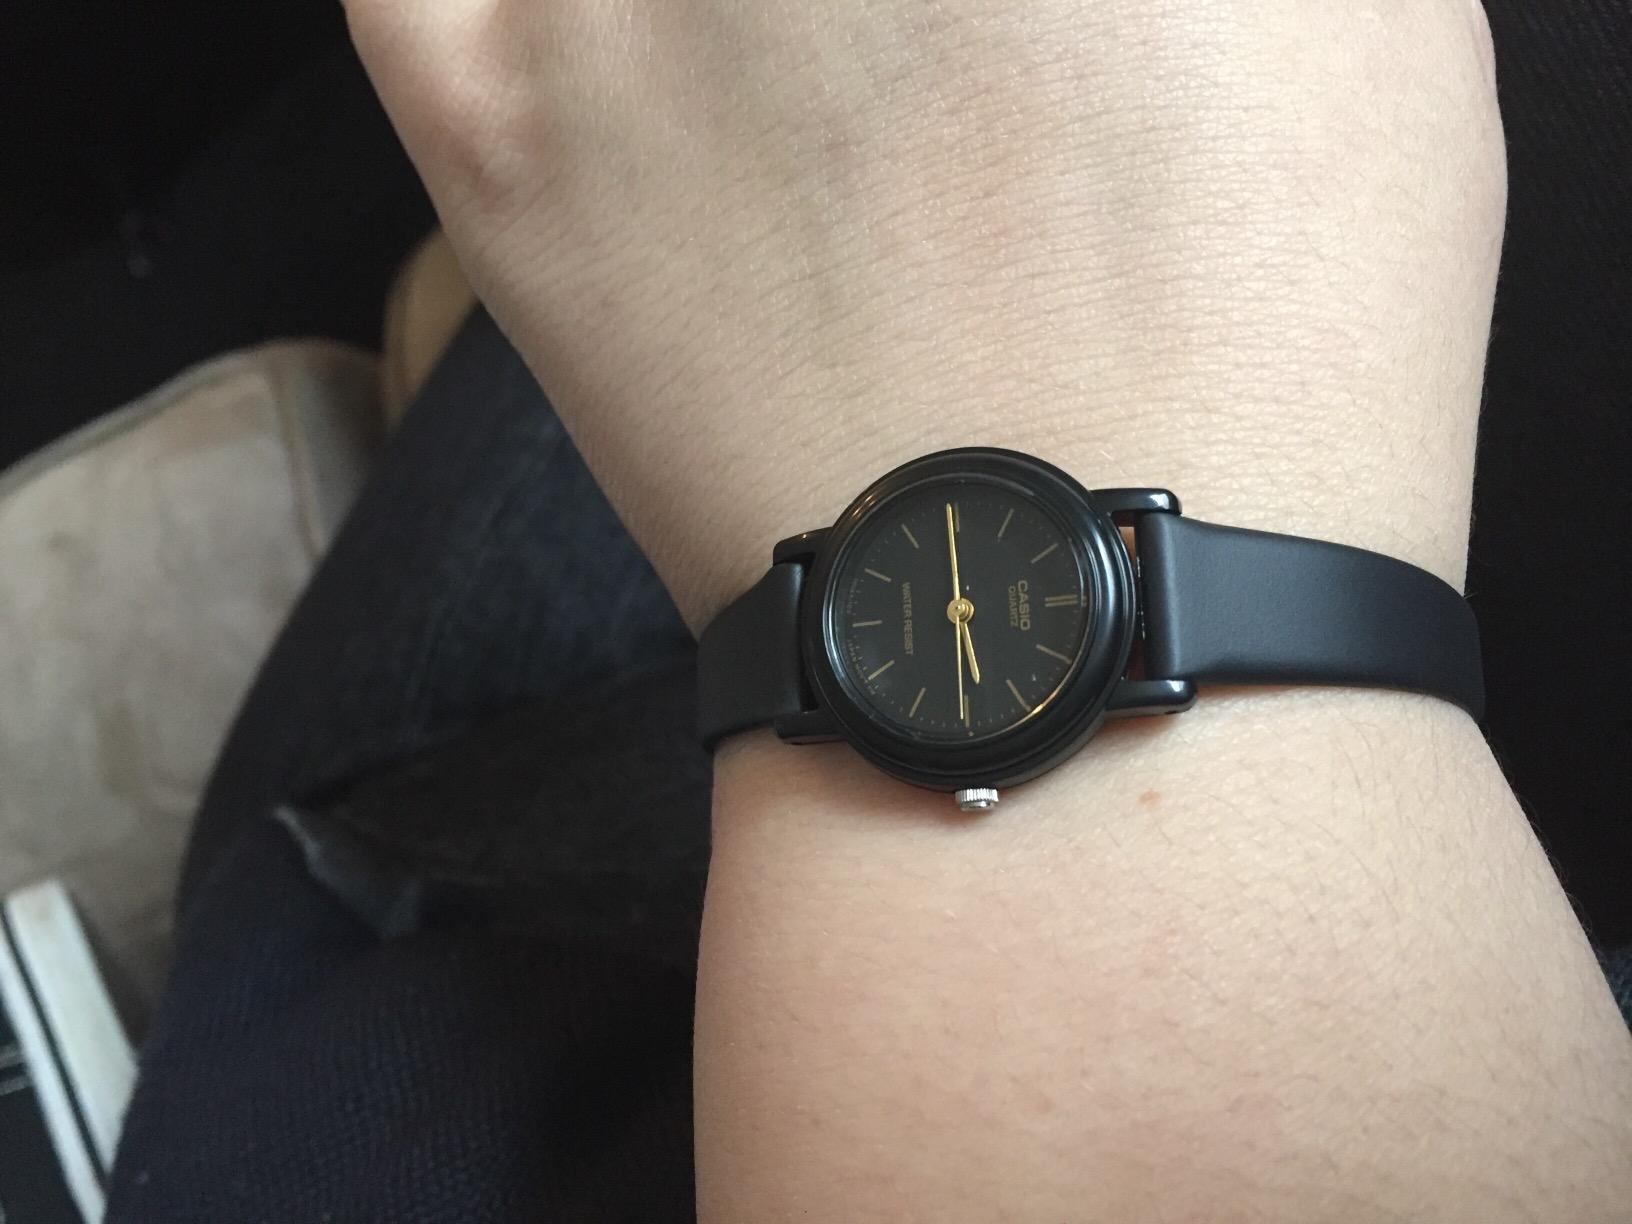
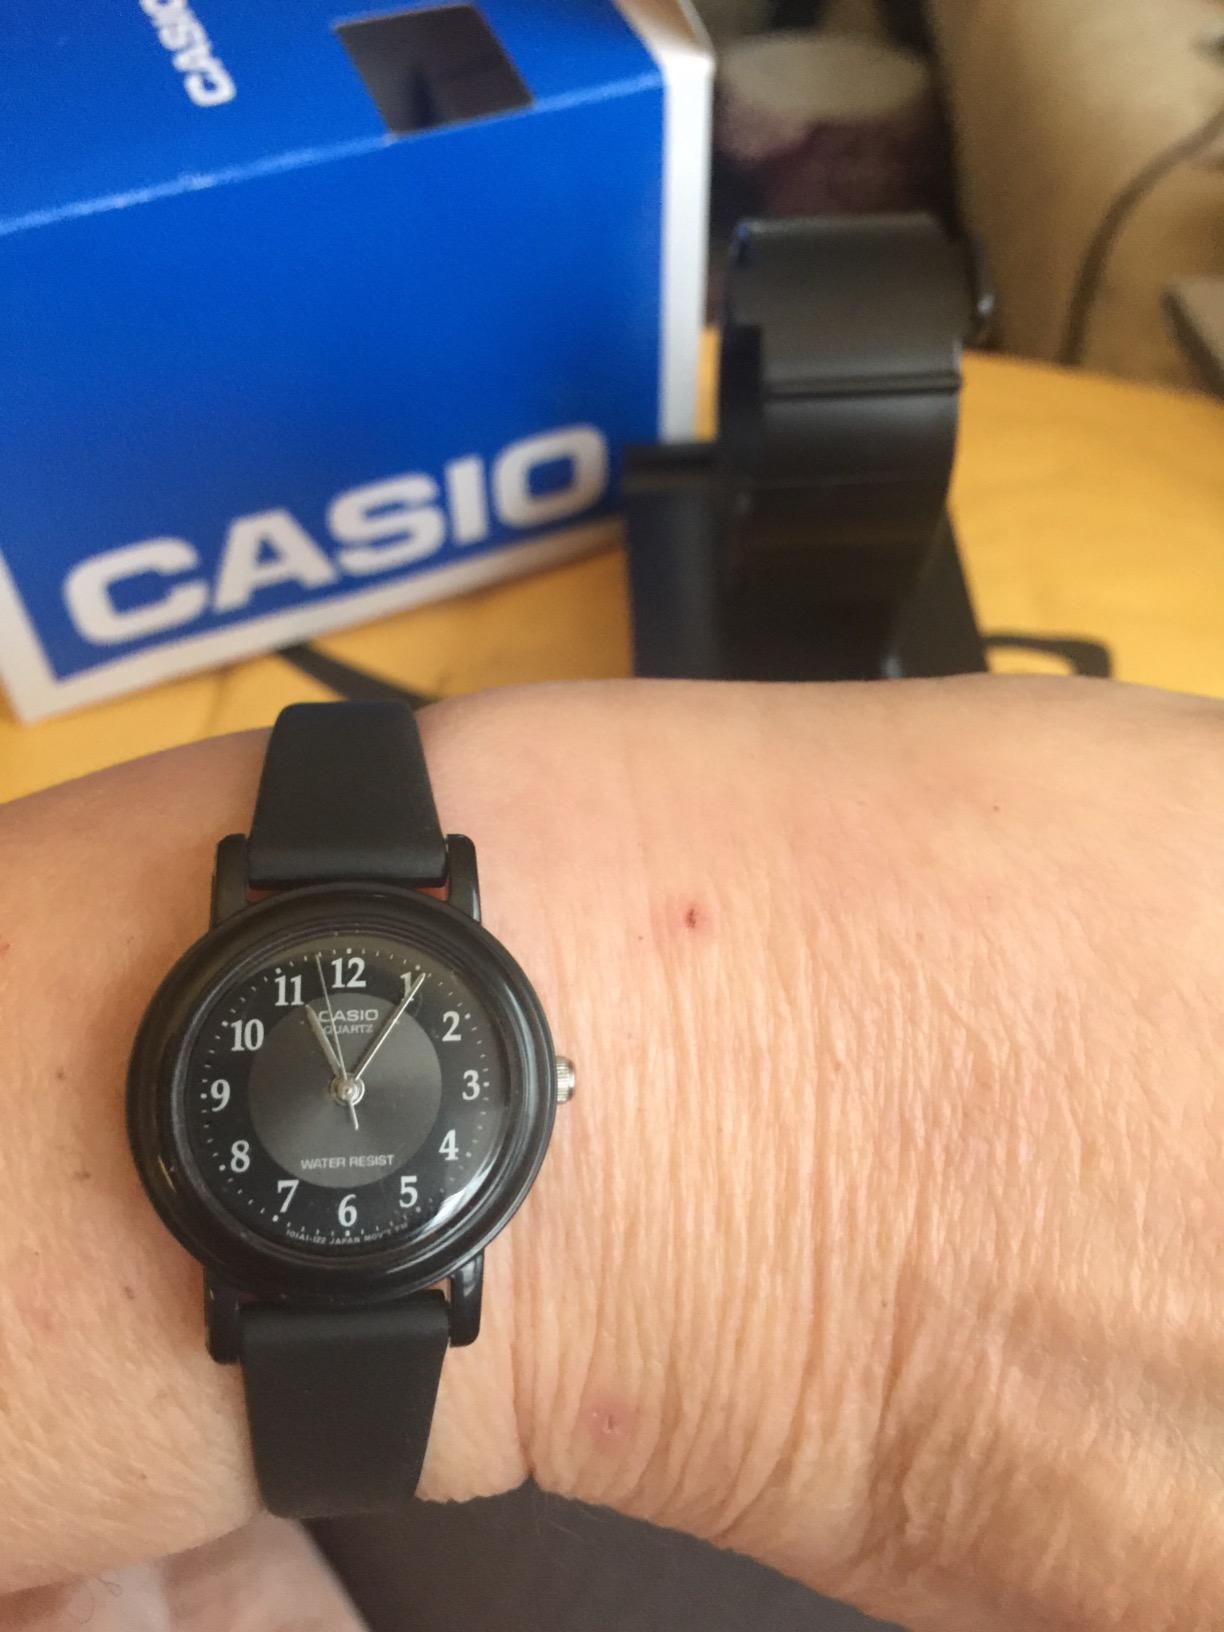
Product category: accessories_watch
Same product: no